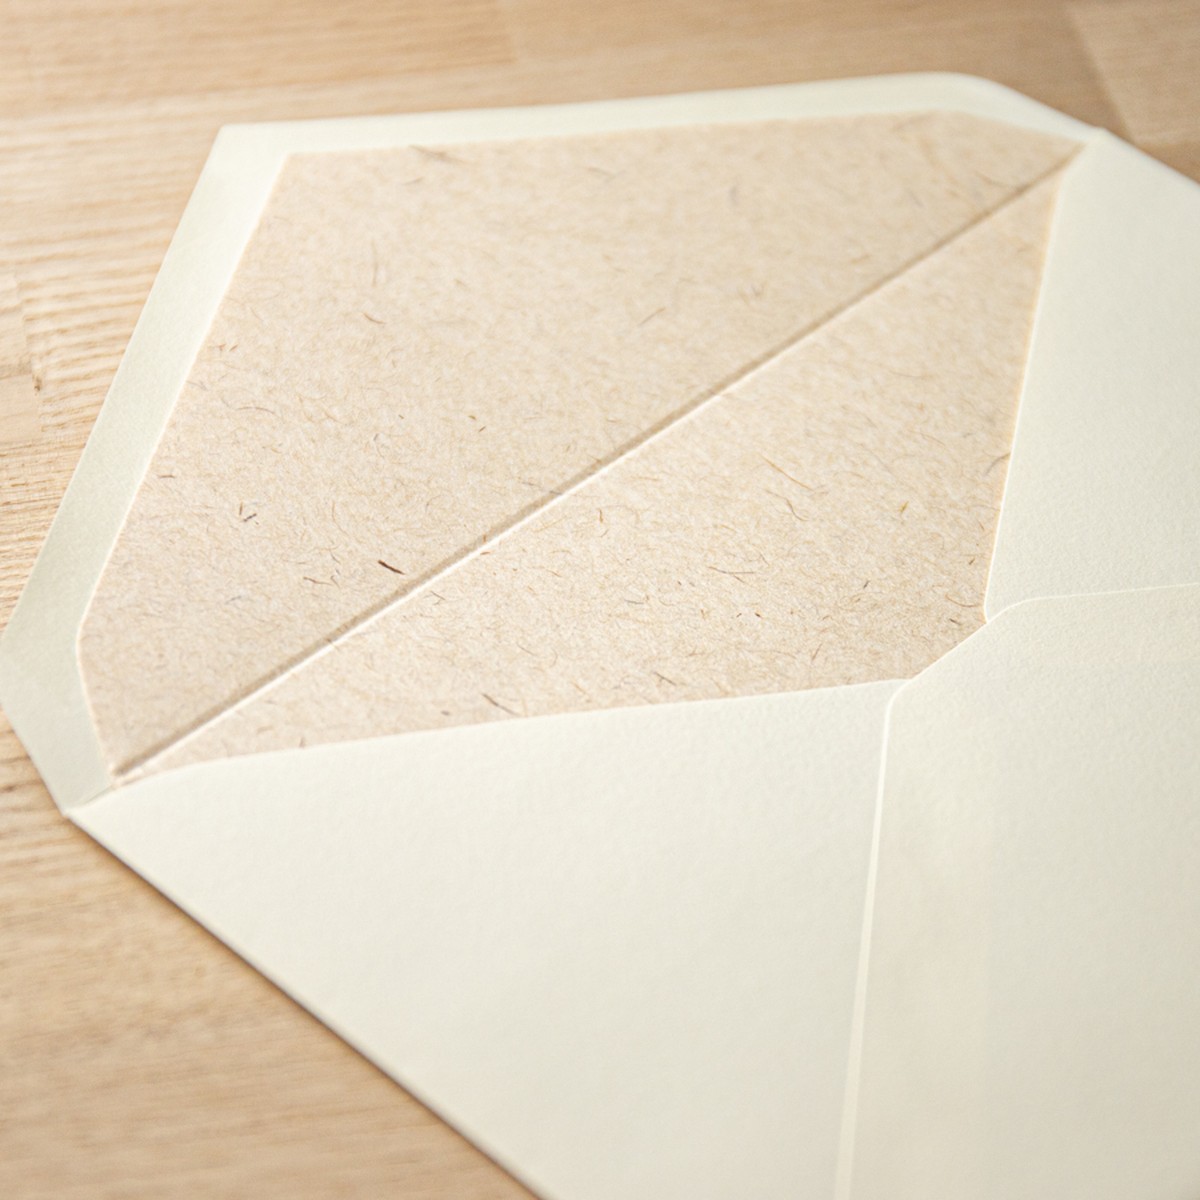
Label: paper